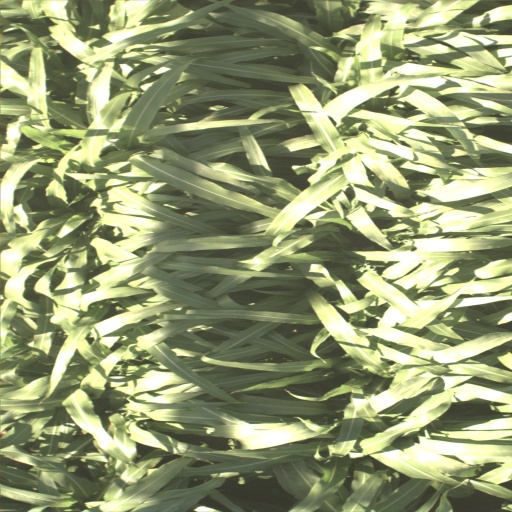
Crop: sorghum